Rohingya genocide

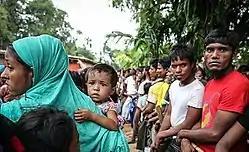
Rohingyas at the Kutupalong refugee camp in Bangladesh, October 2017

Since 10 February 2024, the Tatmadaw reportedly conscripted young Rohingya men between the ages of 18 and 35, despite the law only applying to citizens. Including 100 men from four villages in Buthidaung Township, they undergo 14 days of basic training while the junta promises them ID cards, a bag of rice, and a monthly salary of US$41. Those who refuse service are fined half a million kyats. The Tatmadaw also spreads anti-Rakhine messages to Rohingya conscripts under the guise of self-defense. Activists warned that the conscripts would be used as human shields. Many Rohingya who dodge the draft expressed their willingness to join the Arakan Army instead.